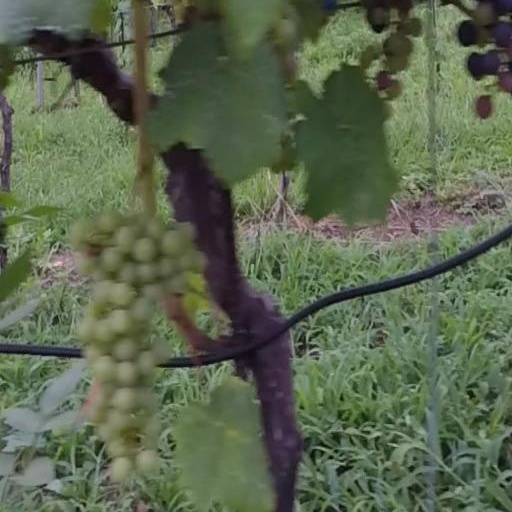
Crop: grape